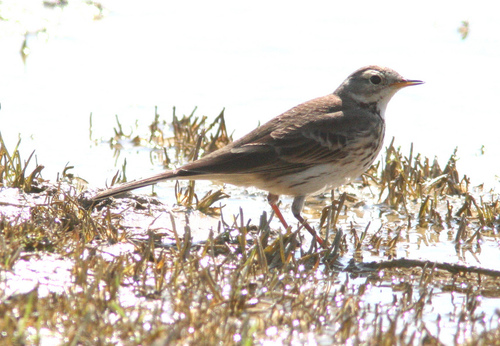
this is a brown bird with a white belly and an orange beak.
this is a brown bird with a white belly and an orange beak.
a medium sized bird with brown wings, and a bill that curves downwardsa grey bird with long inner and outer rectrices and a tan cheek patch
this is a brown bird with a white belly and an orange beak.
a medium sized bird with a long tail, and a small bill
this bird is brown with white and has a very short beak.
this bird is brown with white and has a long, pointy beak.
this bird has a brown crown as well as a white bellythe bird has a pointed bill with a long tail.
Species: American Pipit